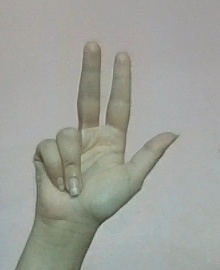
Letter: al